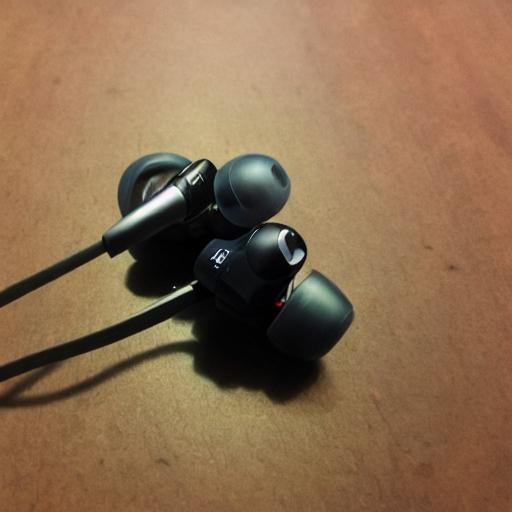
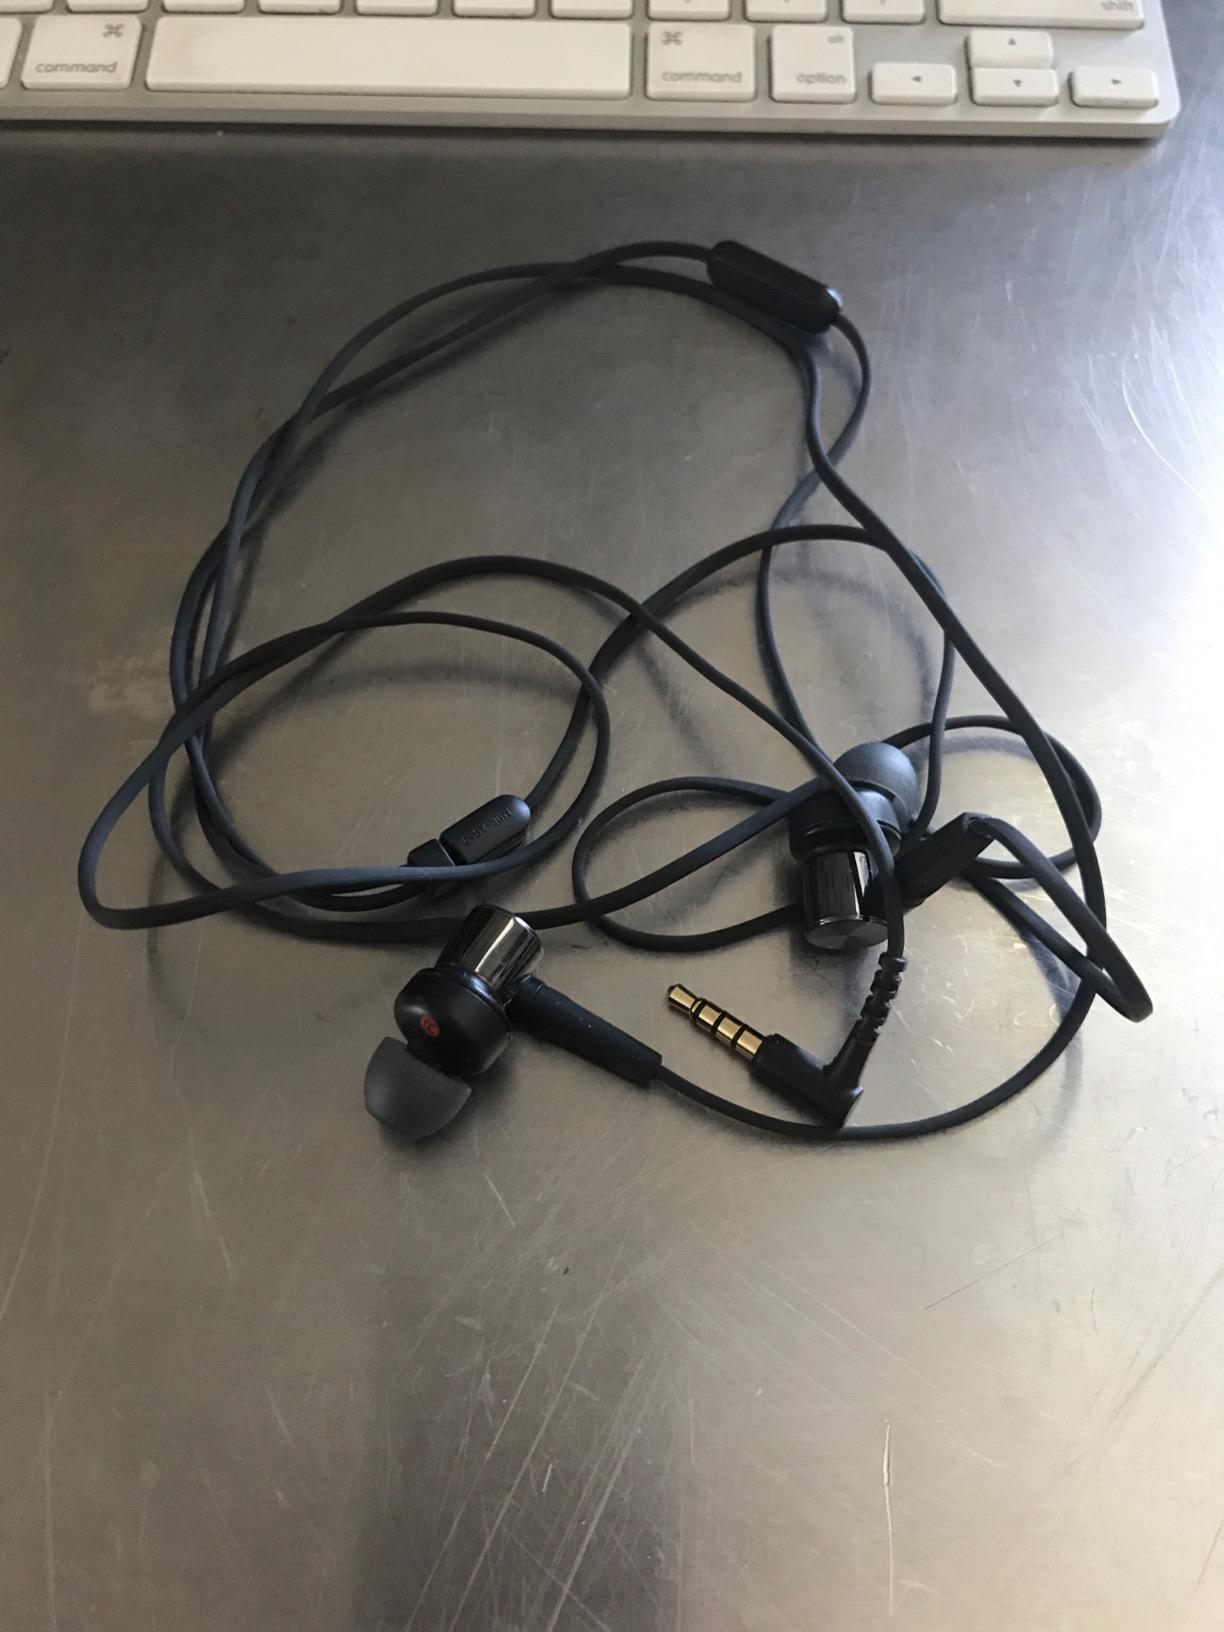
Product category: headphones
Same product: no